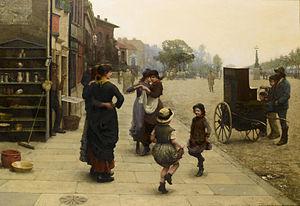
Frederick Brown, né le 14 mars 1851 à Chelmsford et mort le 8 janvier 1941 à Richmond, est un peintre et professeur de beaux-arts britannique.